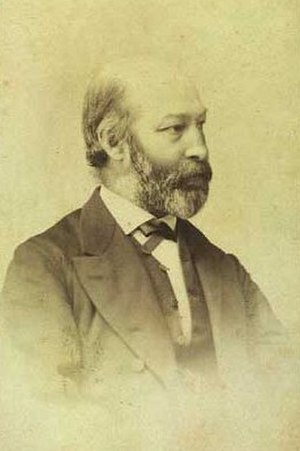
Otto B. Wroblewski
Otto Bernhard Wroblewski var en mindre kendt dansk forlagsboghandler.